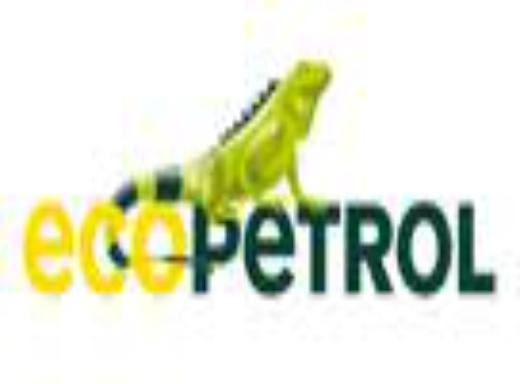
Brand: Ecopetrol
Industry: Transportation